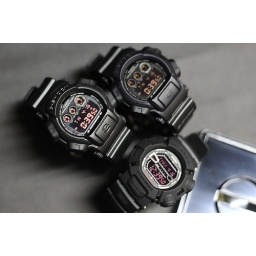
casio g-shock mudman real black vs men in rusty black